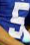
Number: 5